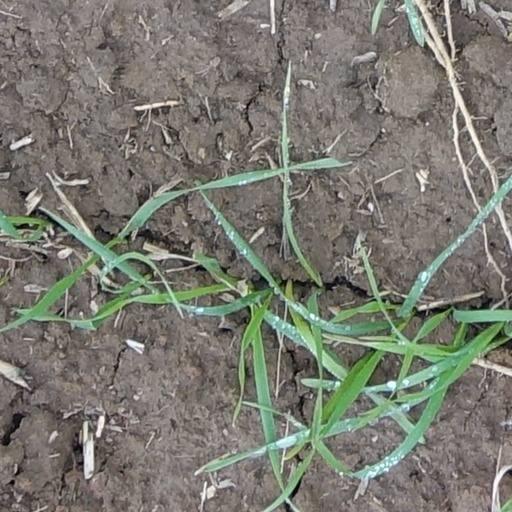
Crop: wheat